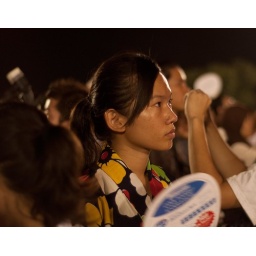
girl in black kimono